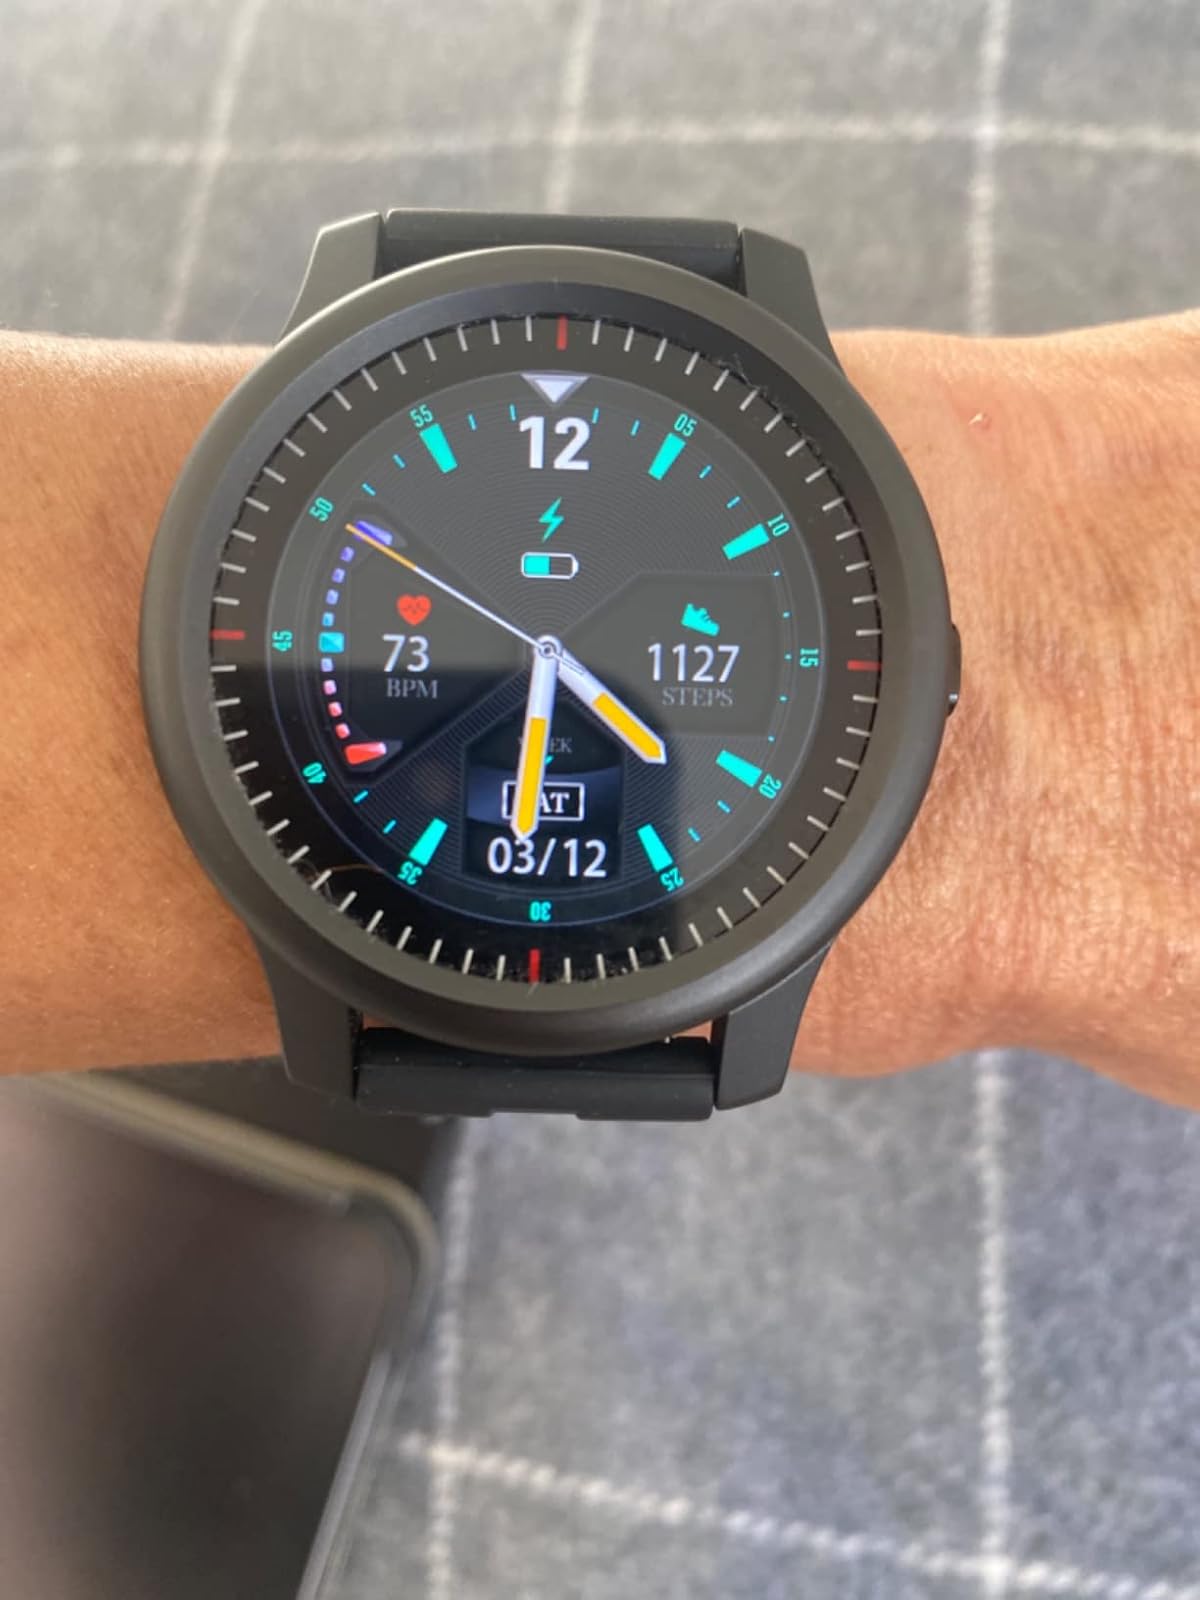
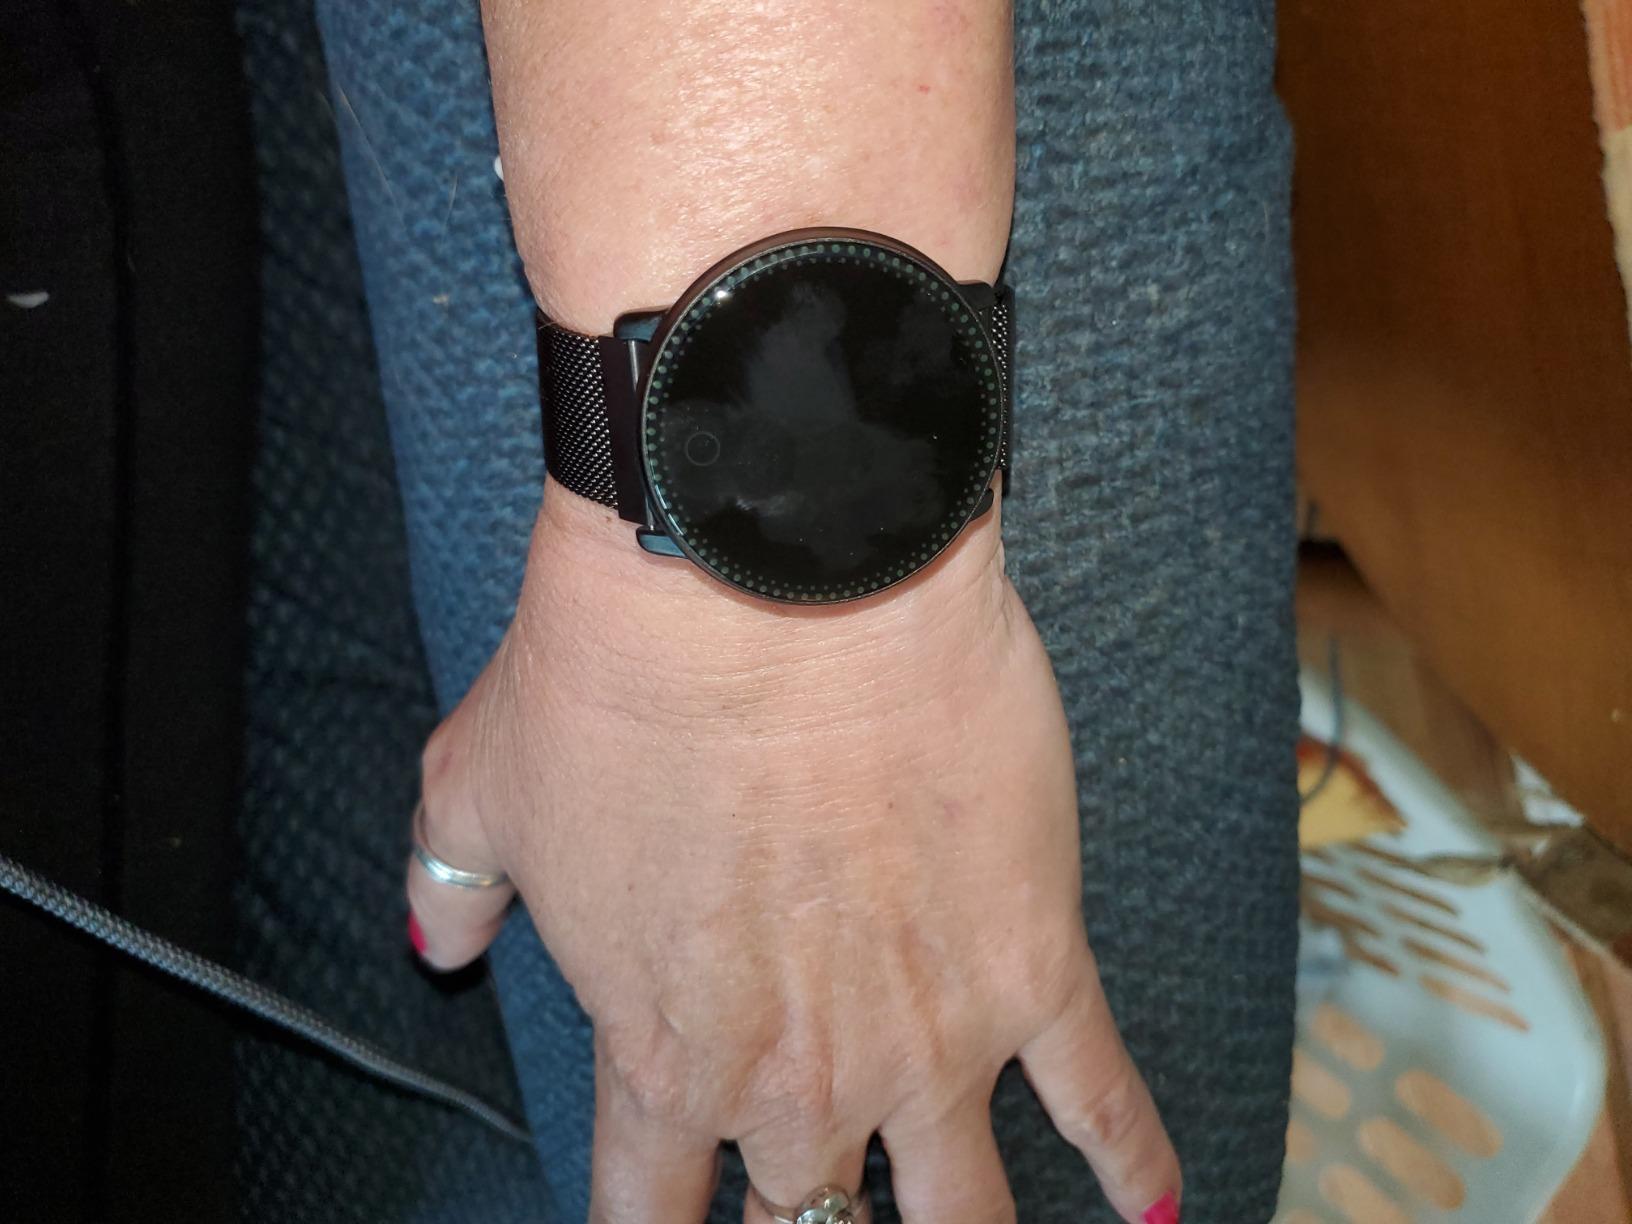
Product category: smartwatch
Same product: no